Concert for George (film)

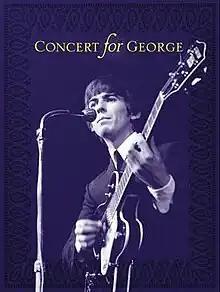
DVD cover

Concert for George is a 2003 British documentary film directed by David Leland that covers the events of the Concert for George, a tribute concert for George Harrison held at the Royal Albert Hall in London on 29 November 2002.